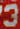
Number: 3